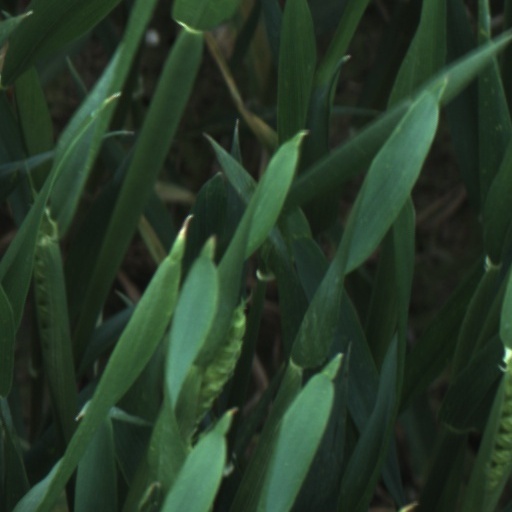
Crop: wheat